Shrine of Remembrance

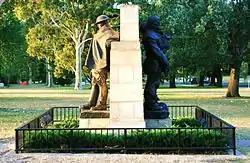
The Driver and Wipers Memorial

Monash, with the advice of Professor T. G. Tucker and the assistance of Bernard O'Dowd and Felix Meyer, reworded Phillip Hudson's inscription which appears on the western wall of the Shrine: